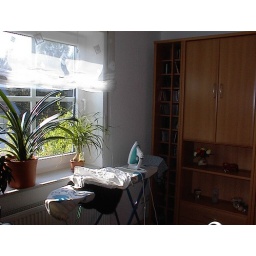
window in office at home